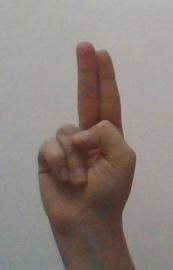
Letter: taa